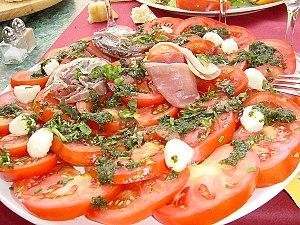
Salade de tomates à Villeneuve-les-Avignon
Le plat du jour est un mets proposé par un traiteur ou dans un restaurant, en dehors de la carte, et qui change chaque jour.